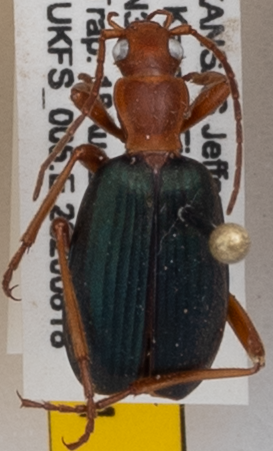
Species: Brachinus alternans
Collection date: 2020-08-18
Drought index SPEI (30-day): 0.646
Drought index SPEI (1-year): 0.612
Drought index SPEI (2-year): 2.09